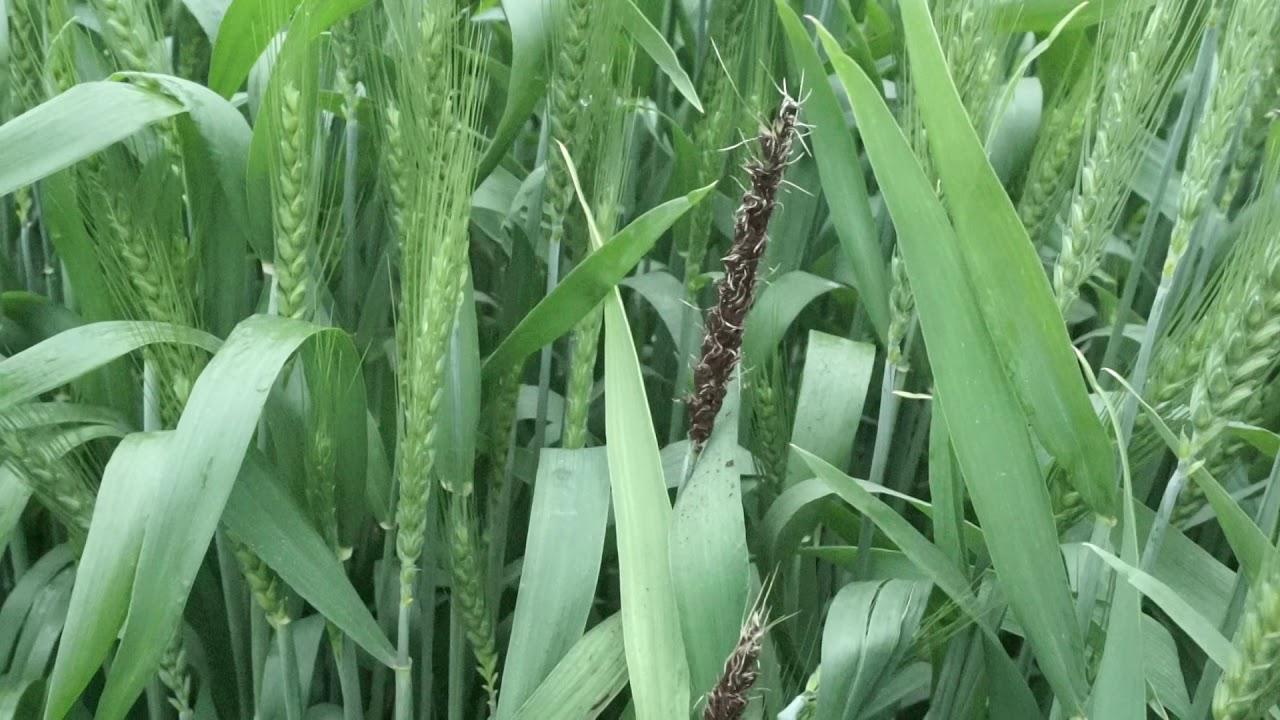
Plant: Wheat
Disease: wheat loose smut